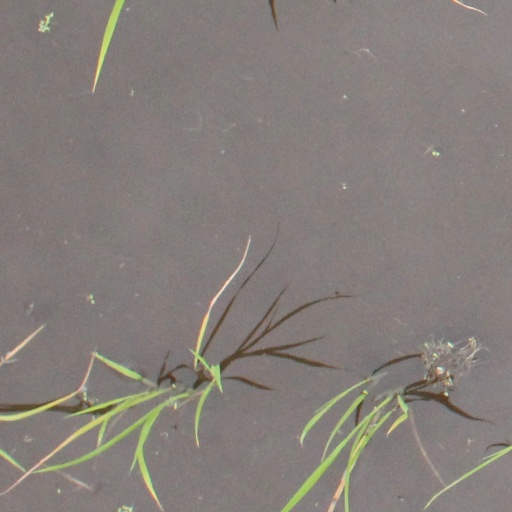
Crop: rice